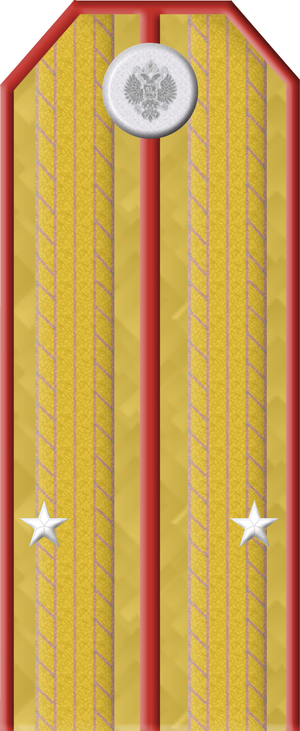
L’armée impériale russe est le nom donné aux forces militaires de l’Empire russe avant 1917 et la révolution d'Octobre. C’est elle qui vainquit entre autres les forces de Napoléon de 1812 à 1814 et qui mena de nombreuses guerres contre les Ottomans de 1676 à 1917. Elle était dirigée par les empereurs.